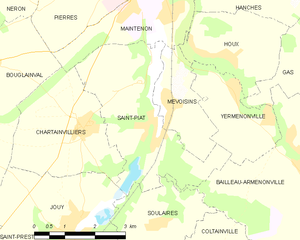
Carte de Saint-Piat et des communes limitrophes.
Saint-Piat est une commune française située dans le département d'Eure-et-Loir en région Centre-Val de Loire.